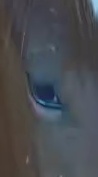
Face region: eyes (orbital_tightening_and_eye_area)
Pain indicator: moderately_present